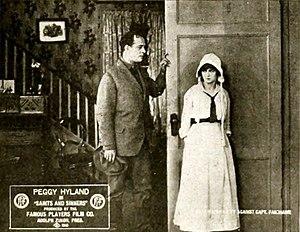
Saints and Sinners est un film muet américain de 1916, réalisé par James Kirkwood Sr. et écrit par Hugh Ford et Henry Arthur Jones. Le film est interprété par Estar Banks, Hal Forde, Clarence Handyside, Peggy Hyland, William Lampe et Horace Newman. Le film est sorti le 25 mai 1916 par Paramount Pictures.